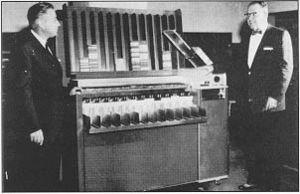
En mécanographie, la trieuse ou trieur est un appareil utilisé pour trier des cartes perforées.